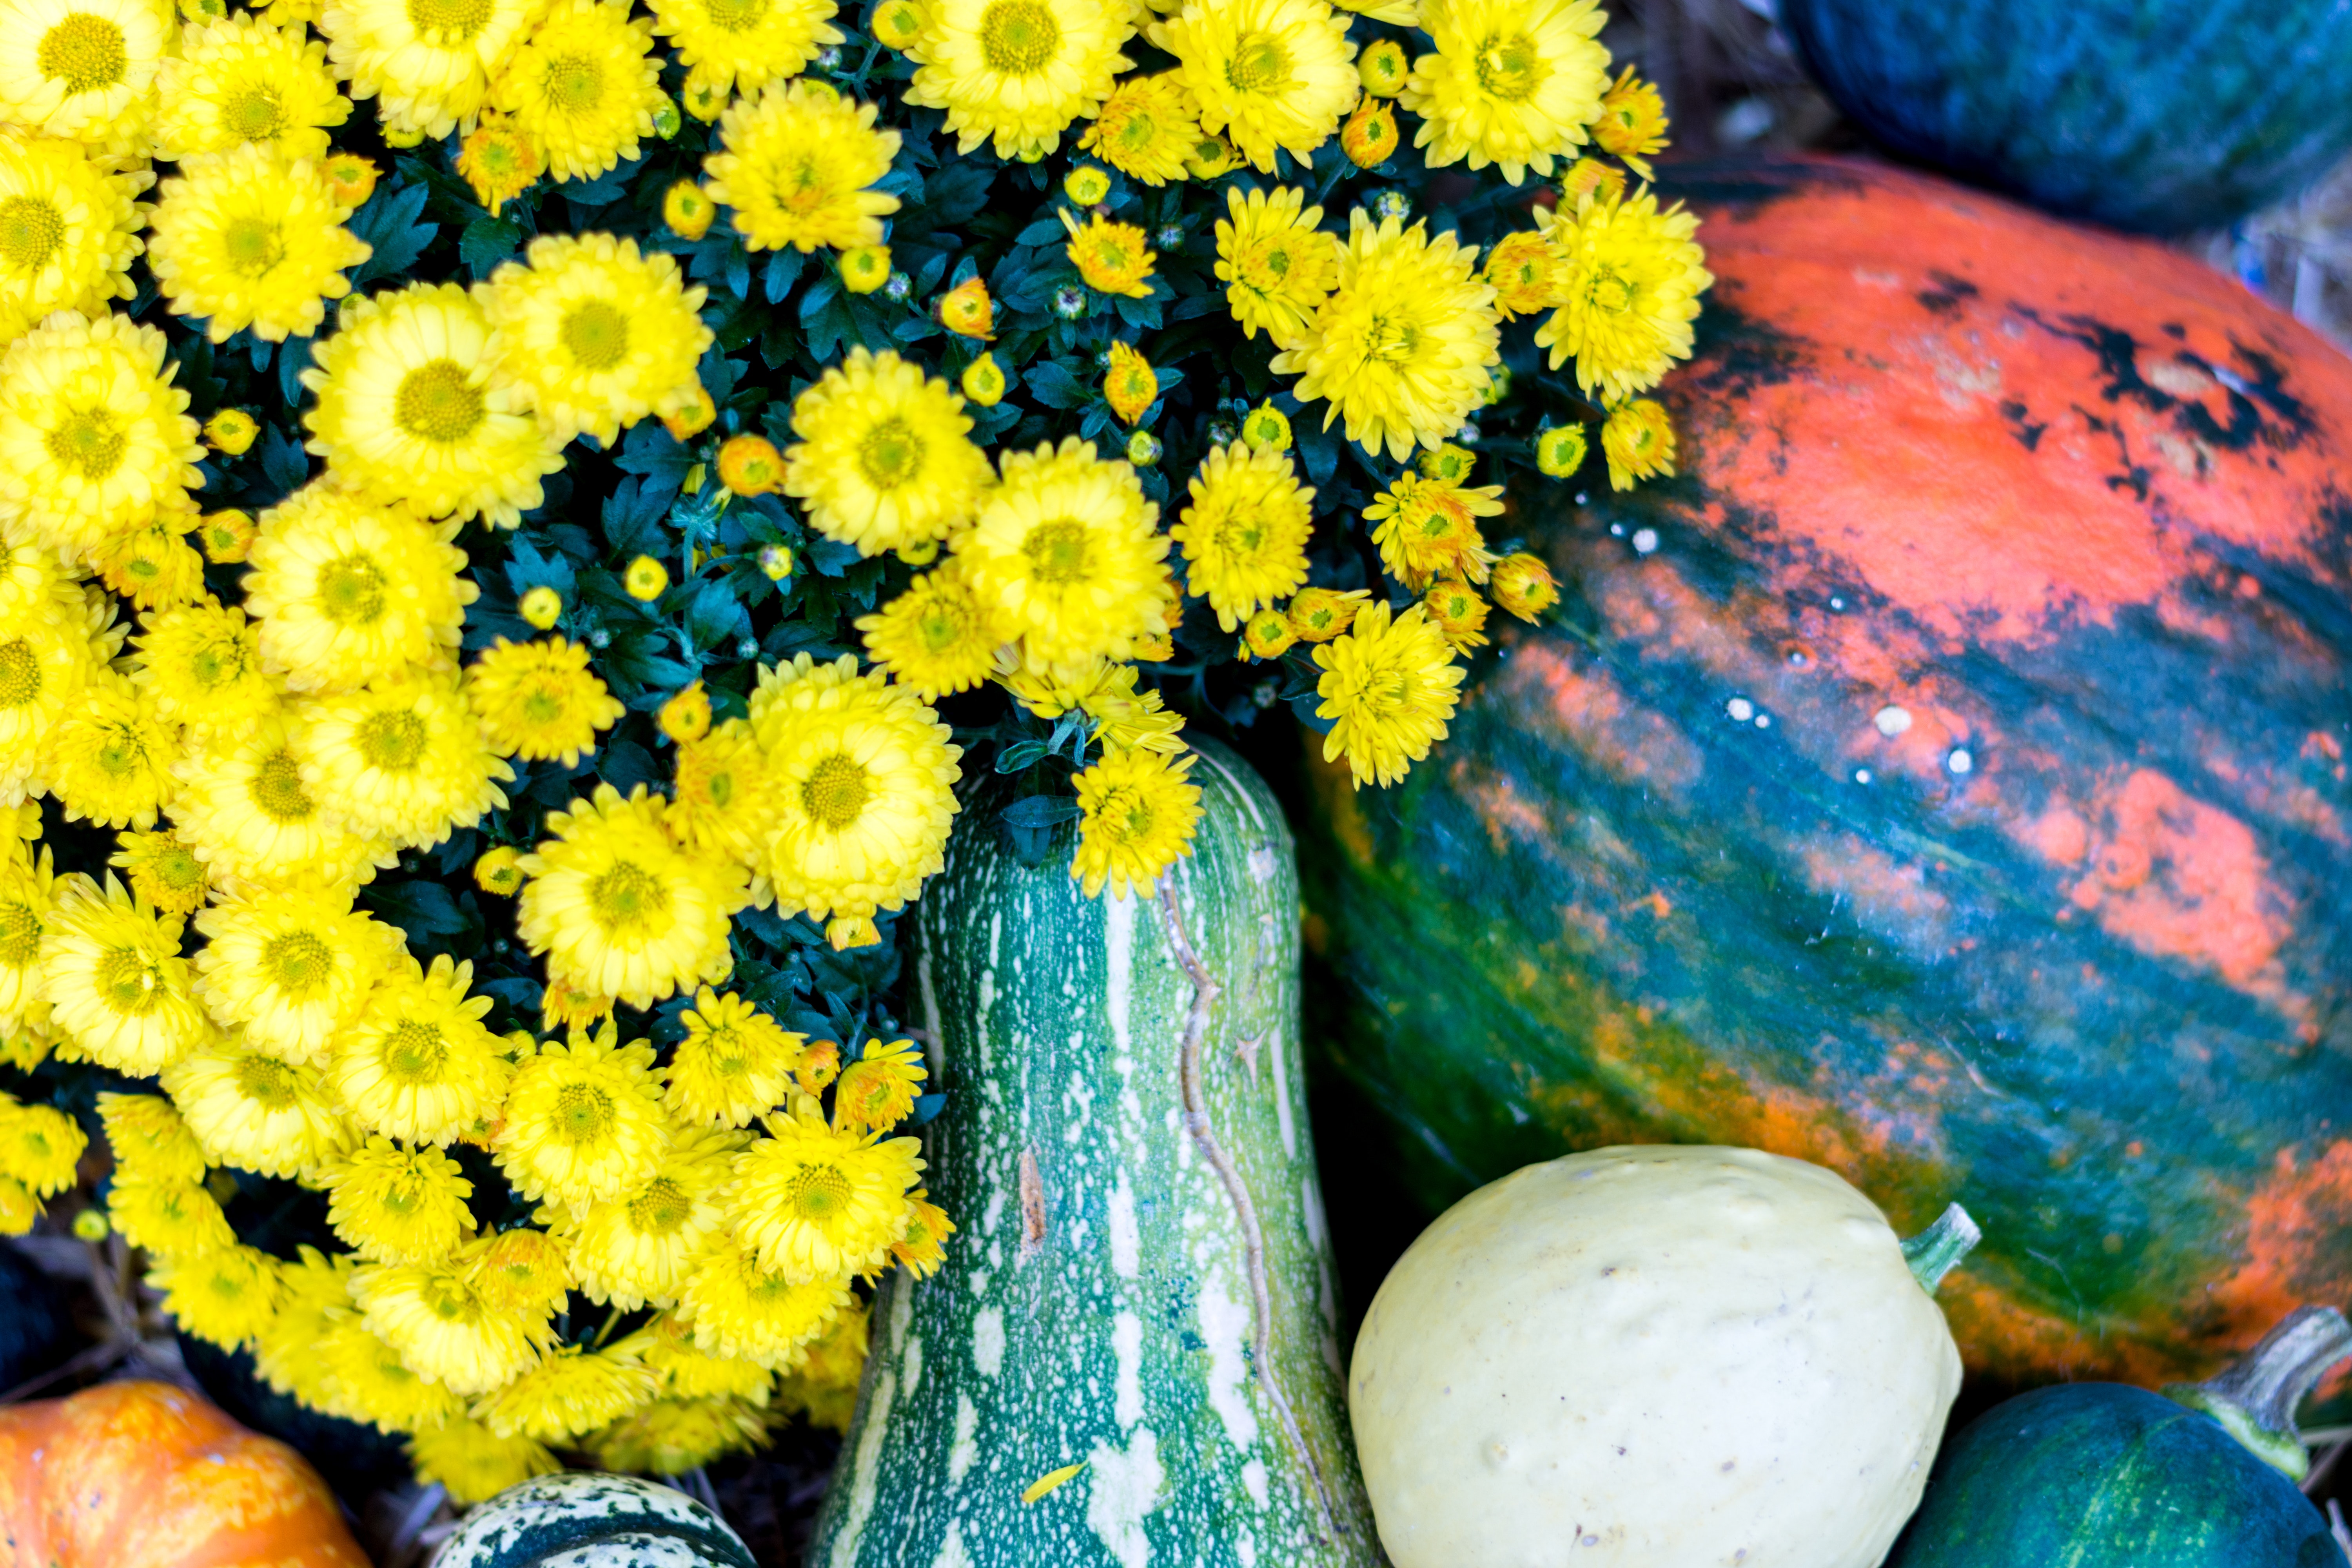
yellow, flower, blue, plant, chrysanths, spring, still life, winter squash, flowering plant, cucurbita, gourd, still life photography, cut flowers, petal, wildflower, perennial plant